Manchester Chorlton Street coach station

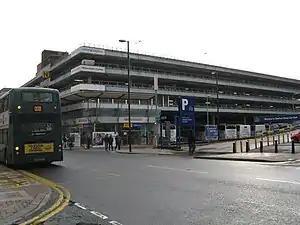
Manchester Chorlton Street coach station, in 2012

Manchester Chorlton Street coach station or Manchester Central coach station is an InterCity bus and coach station in Manchester, England. The station is operated by National Express Coaches, who provide the majority of services.